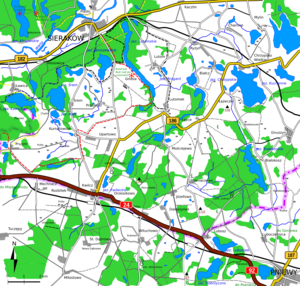
Le parc naturel de Sieraków, est un parc naturel de Pologne, couvrant 30 413 hectares.